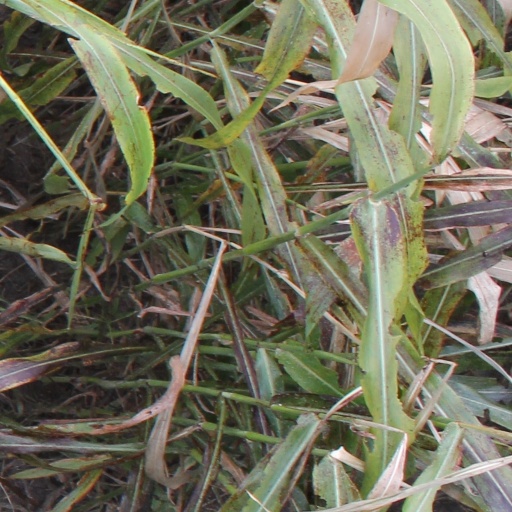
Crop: sorghum